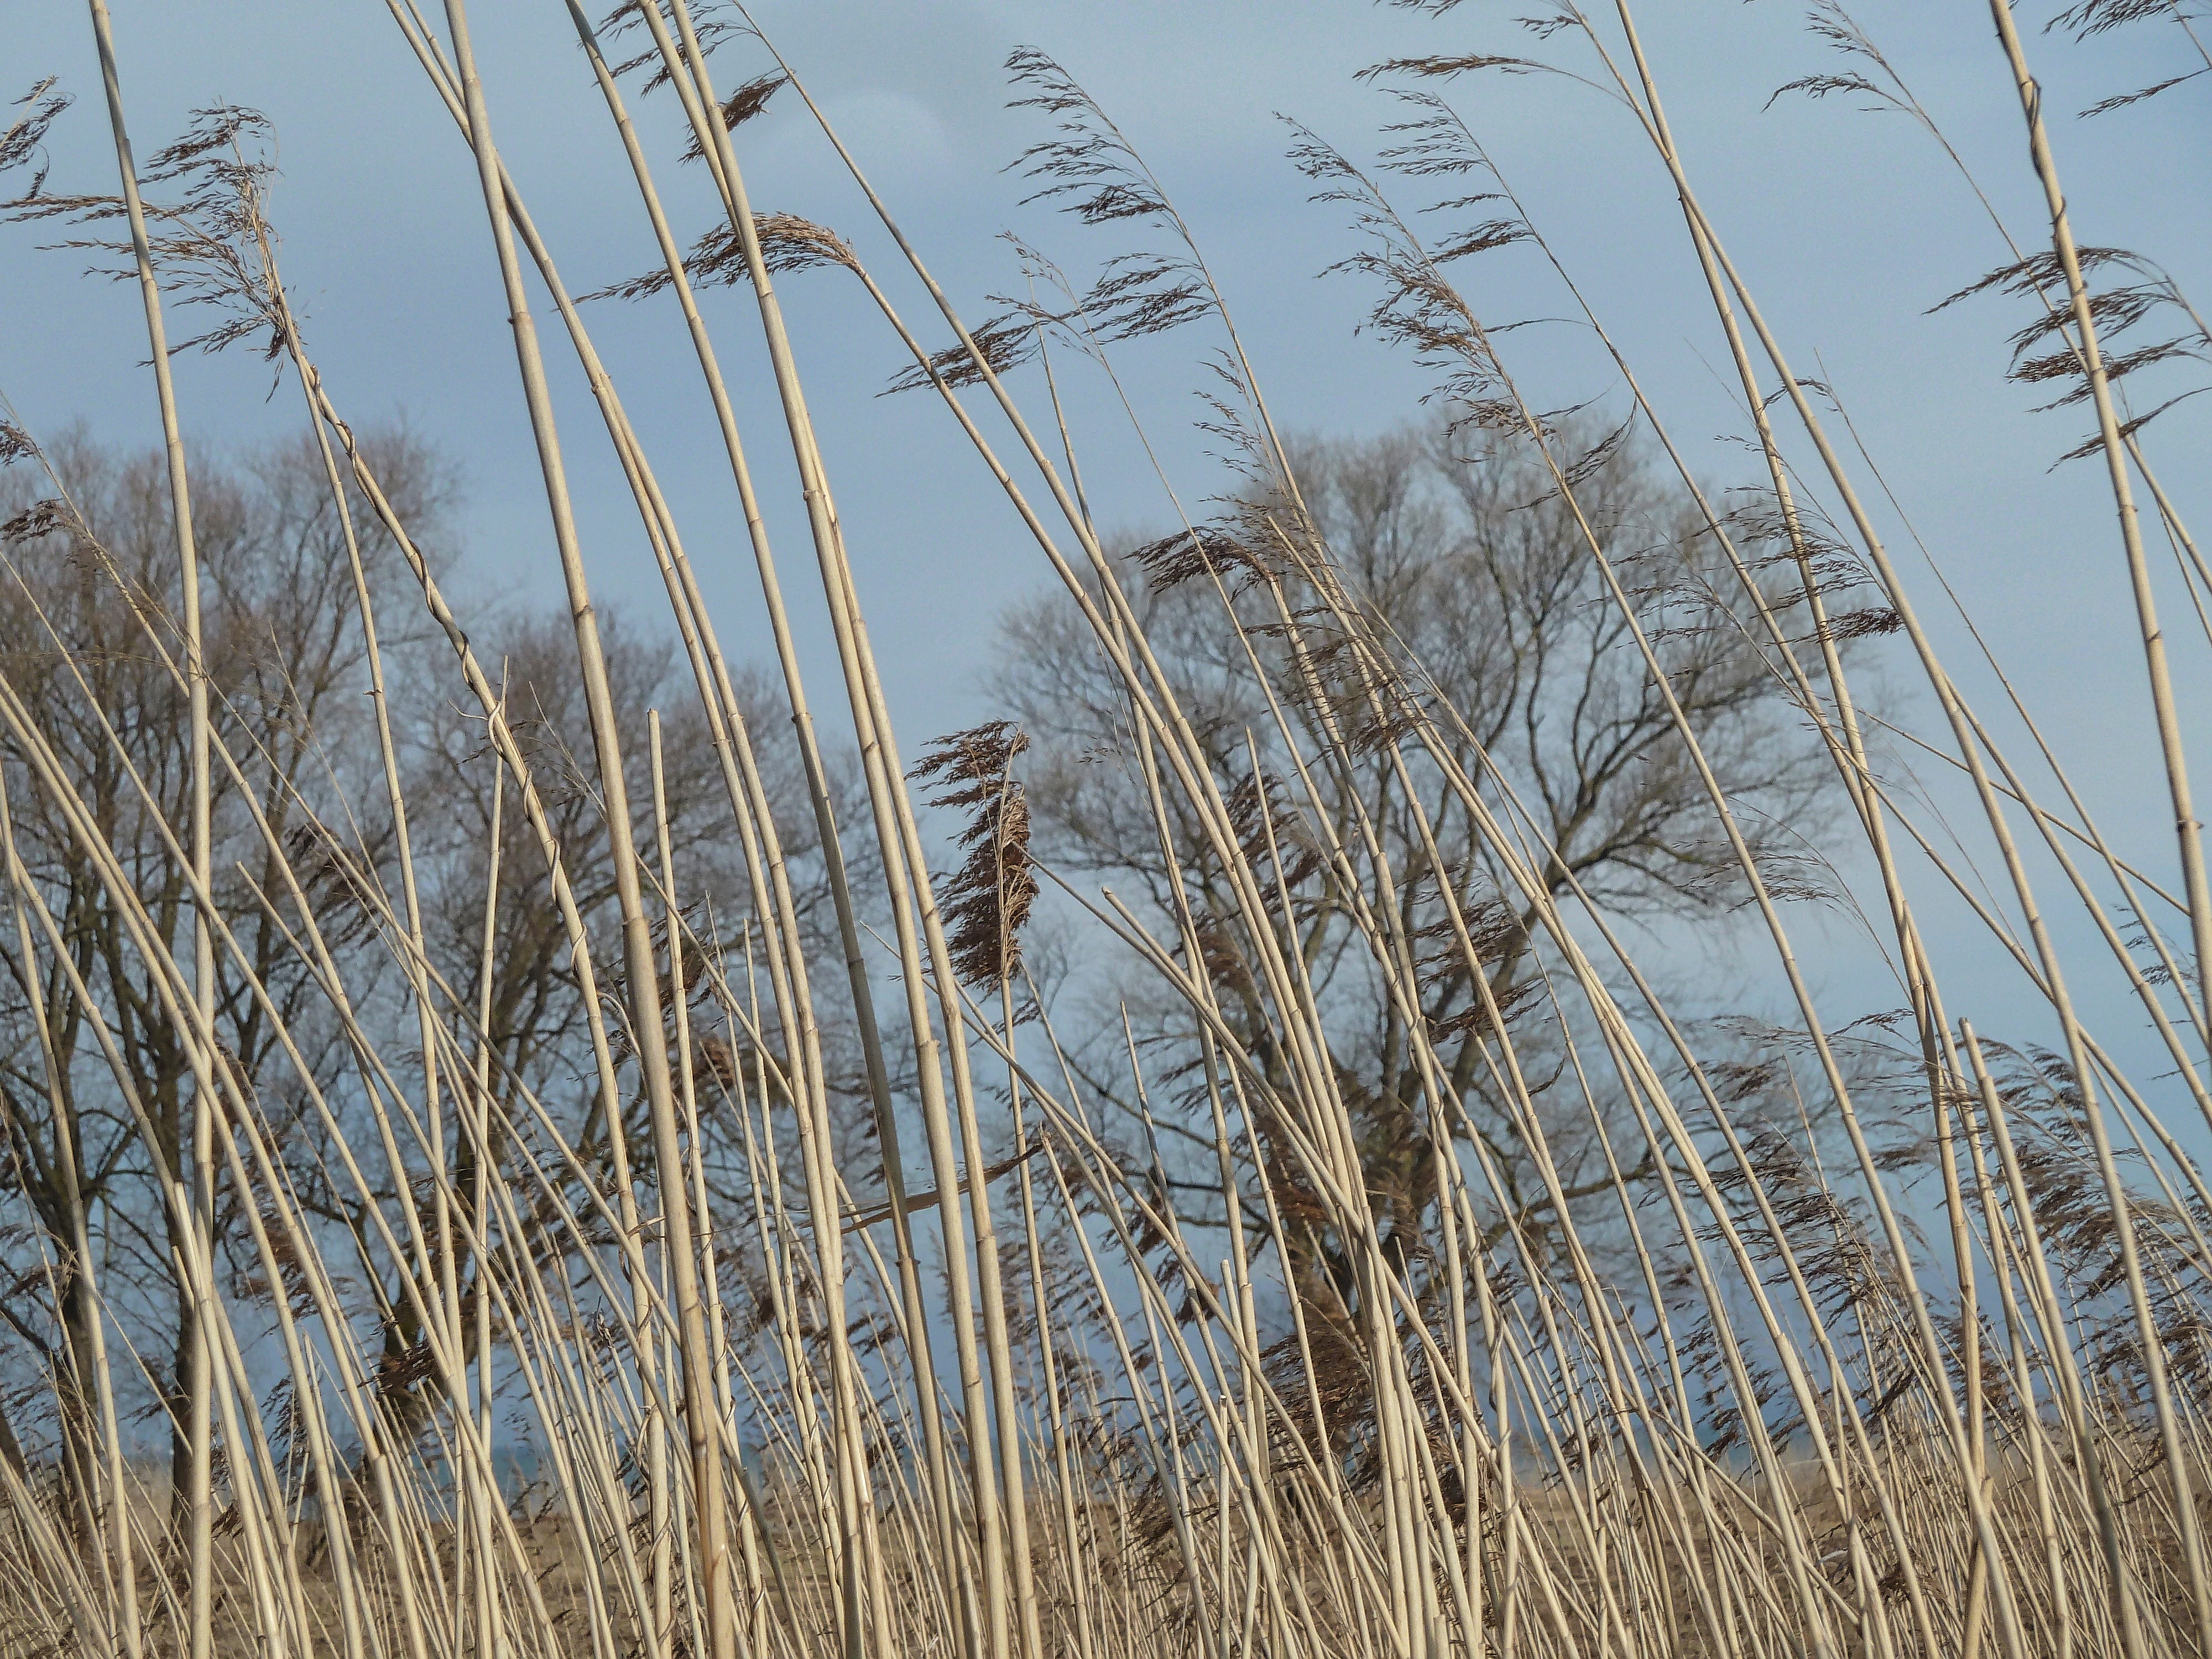
tree, nature, grass, marsh, branch, winter, plant, white, field, prairie, stem, wind, frost, wild, environment, natural, botanical, outdoors, stalks, rye, wetland, habitat, ecosystem, meadows, flowering plant, natural environment, grass family, land plant, phragmites